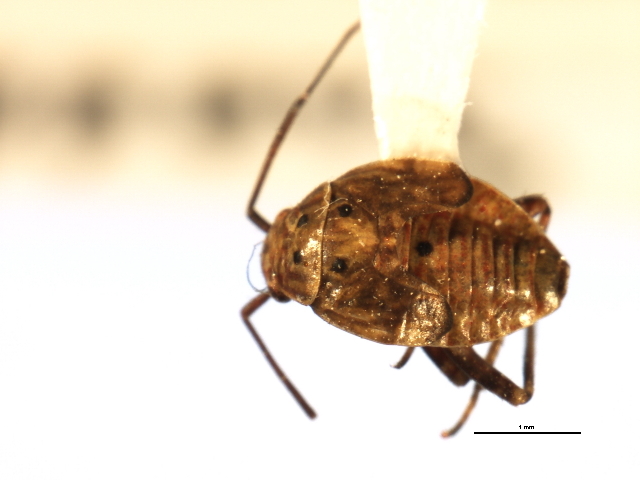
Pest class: lygus_bug